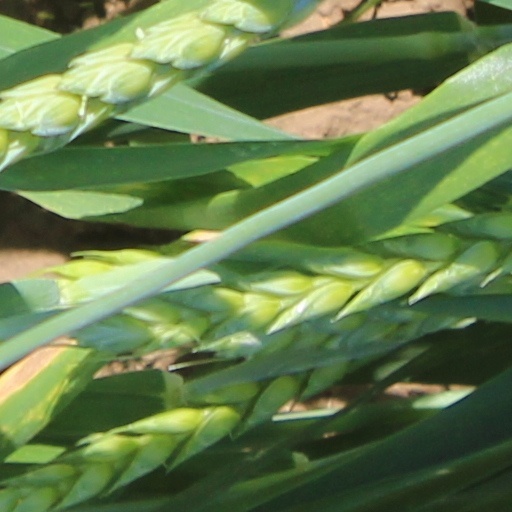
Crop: wheat